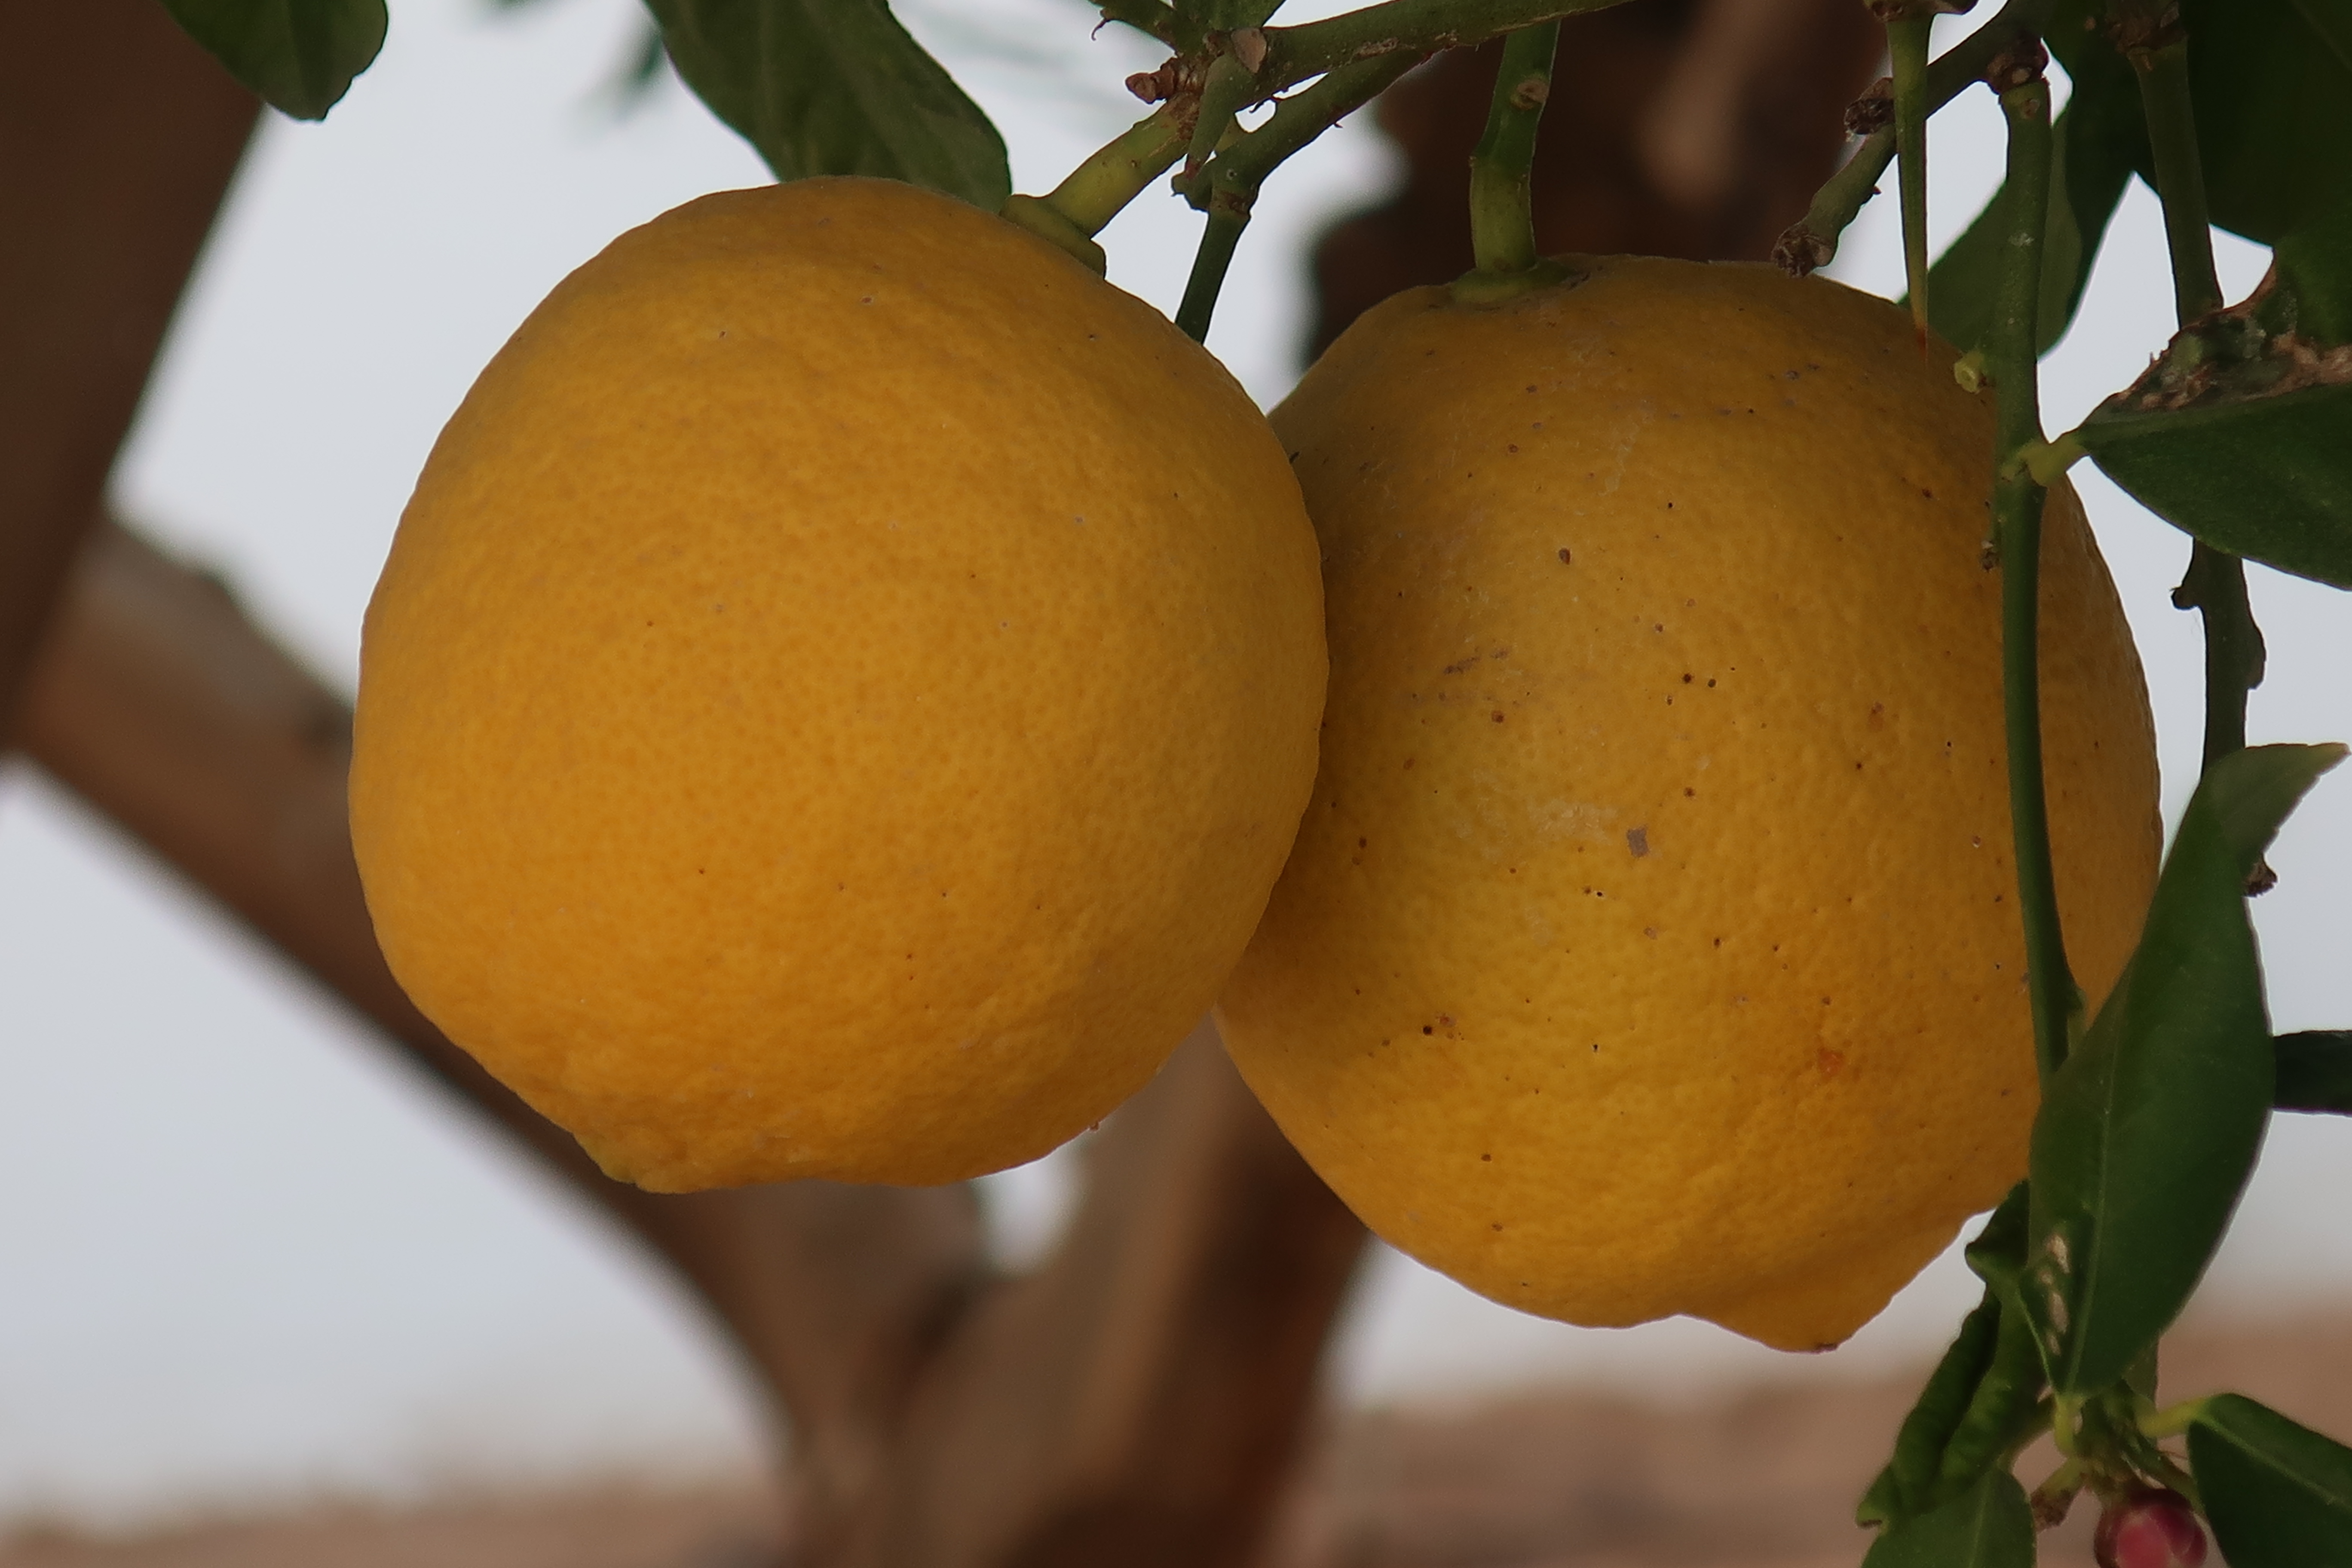
tree, land, yellow, fruit, produce, citrus, food, ingredient, fruit tree, natural foods, bitter orange, orange, rangpur, valencia orange, grapefruit, mandarin orange, tangerine, calamondin, sweet lemon, yuzu, seedless fruit, meyer lemon, clementine, citron, tangelo, superfood, citric acid, Vegetarian cuisine, capparaceae